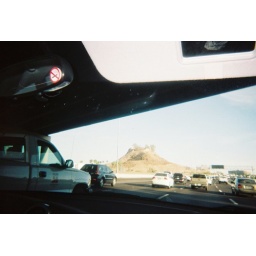
the bare mountain of desert we seen from the airport in Phoenix, Az.